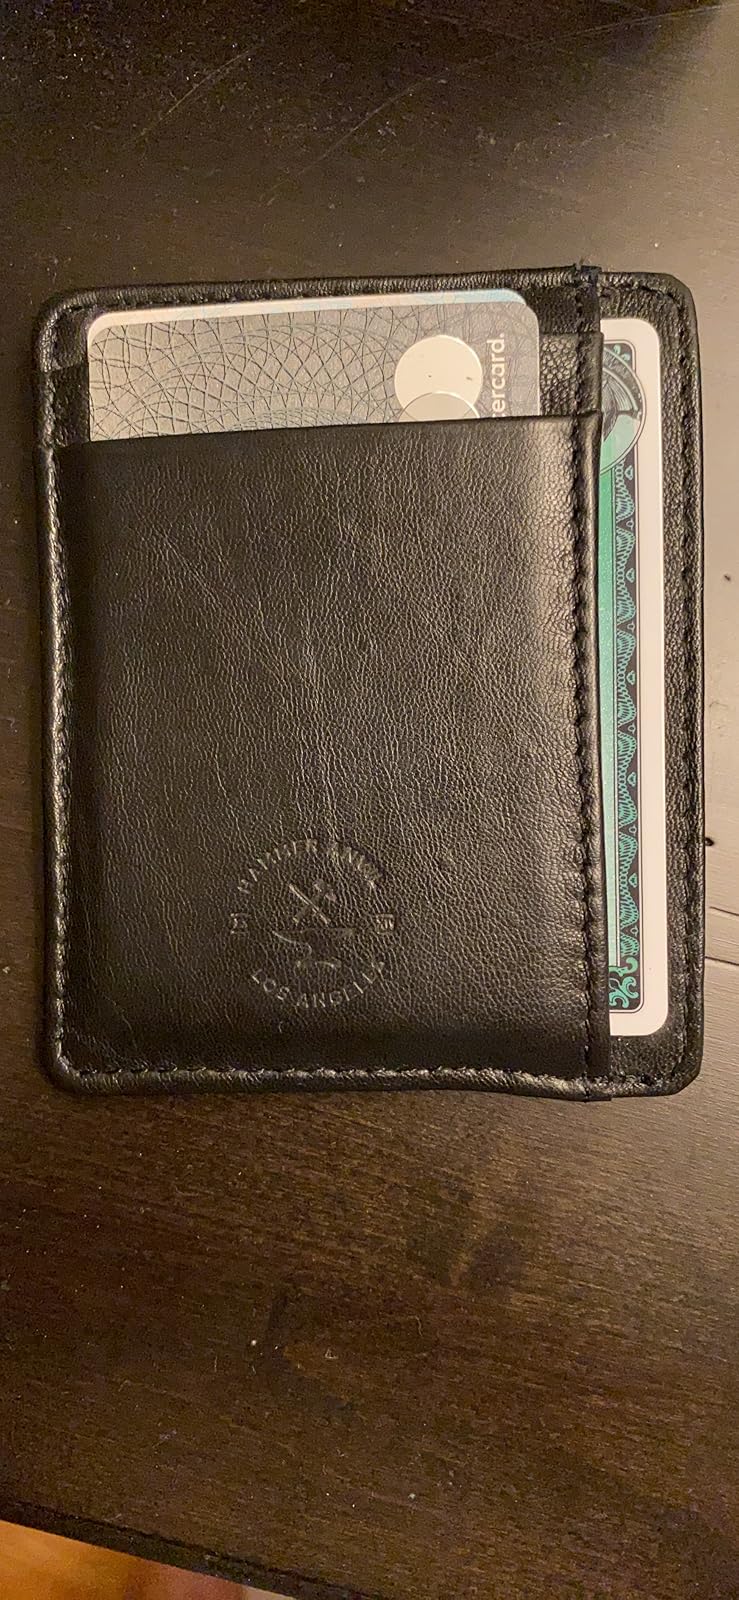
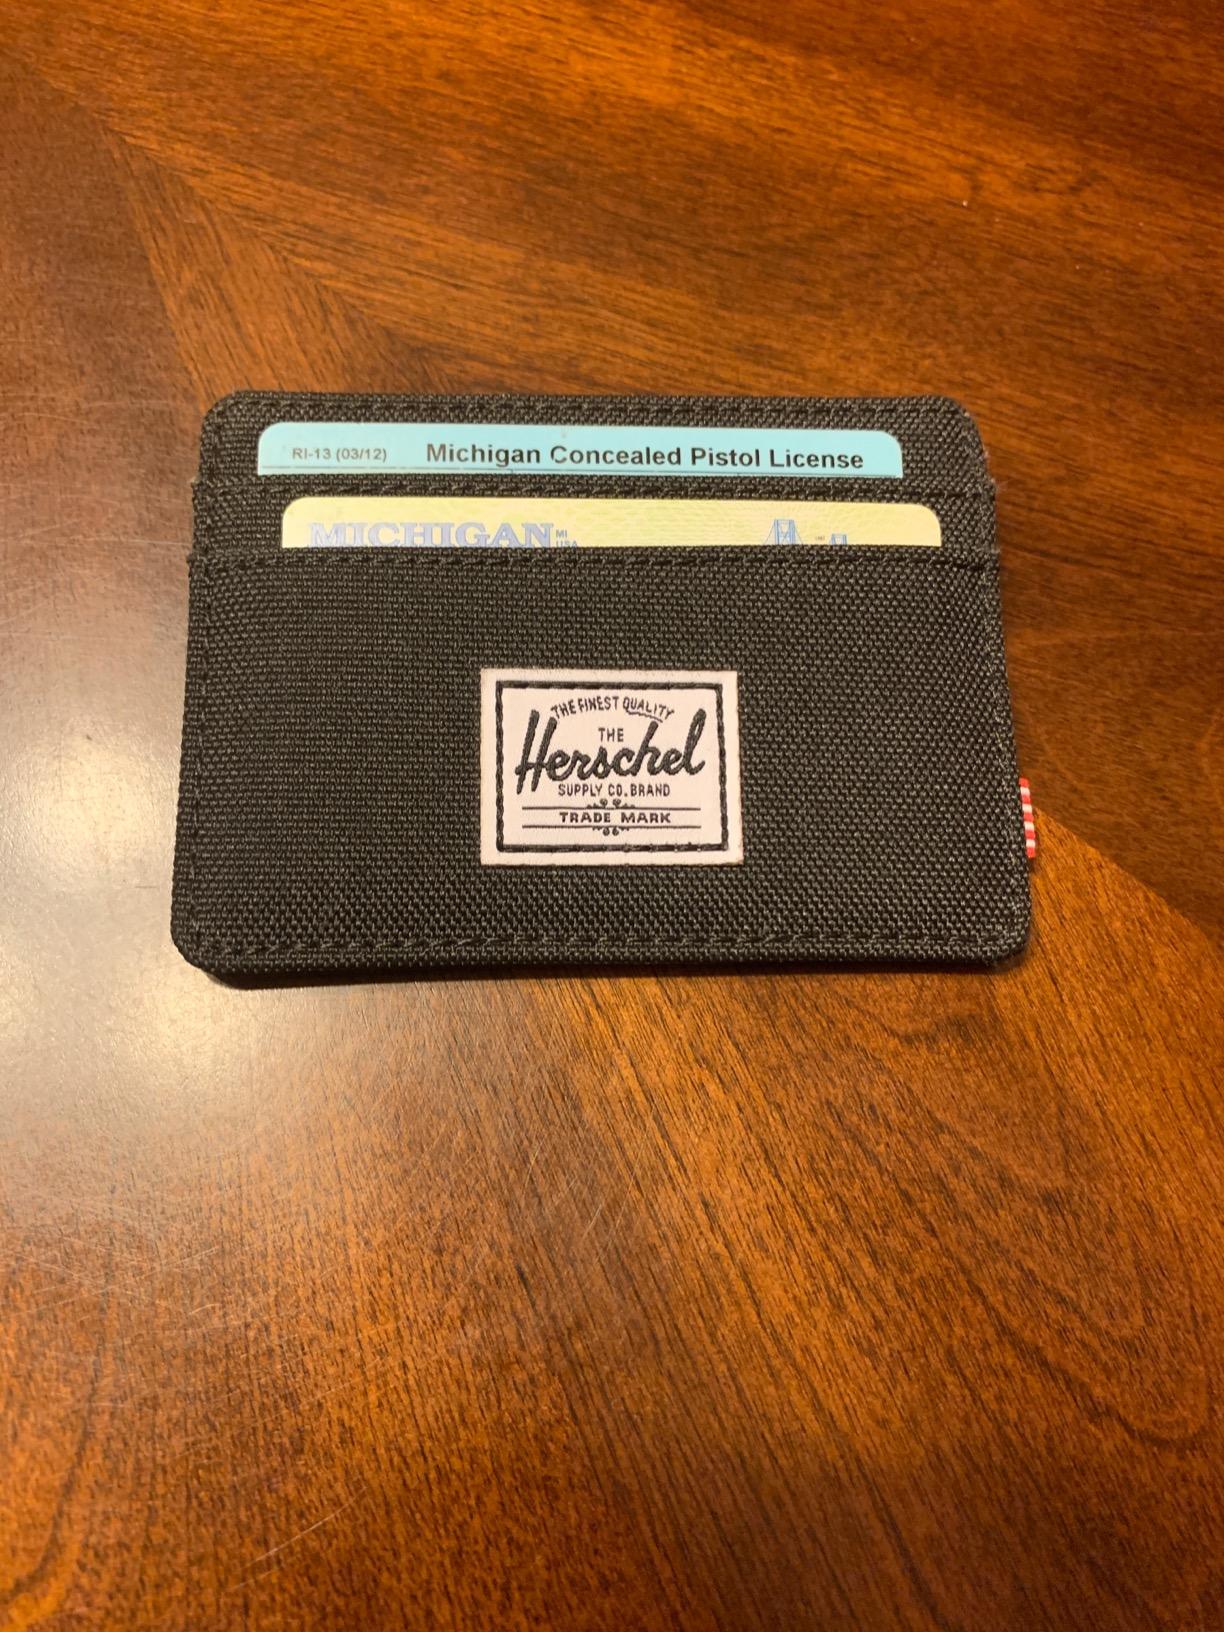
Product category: accessories_wallet
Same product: no